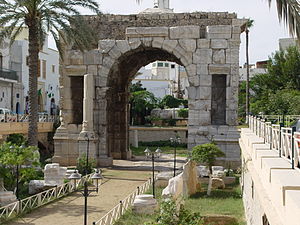
Tripoli
Tripoli er hovedstaden i den nordafrikanske stat Libyen. I 2011 havde byen 1,8 mio. indbyggere. Tripoli er landets politiske, økonomiske og kulturelle centrum.